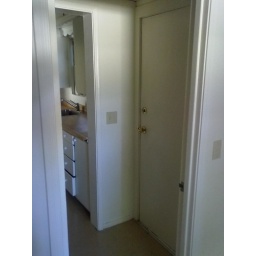
standing in bedroom